Lyon cup

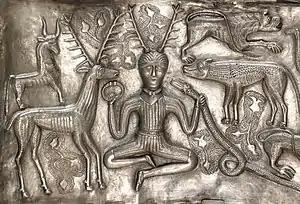
Scene with Cernunnos, a deer, a (horned) serpent, and a dog on the Gundestrup cauldron.

The Lyon cup is a silver Gallo-Roman cup found in Lyon (Lugdunum in Roman times), France.